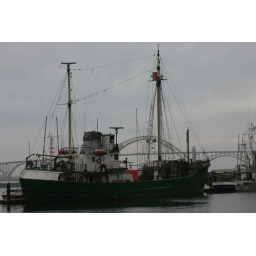
I liked this huge fishing boat in the Yaquina Bay harbor, especially with the Yaquina Bay bridge behind it.